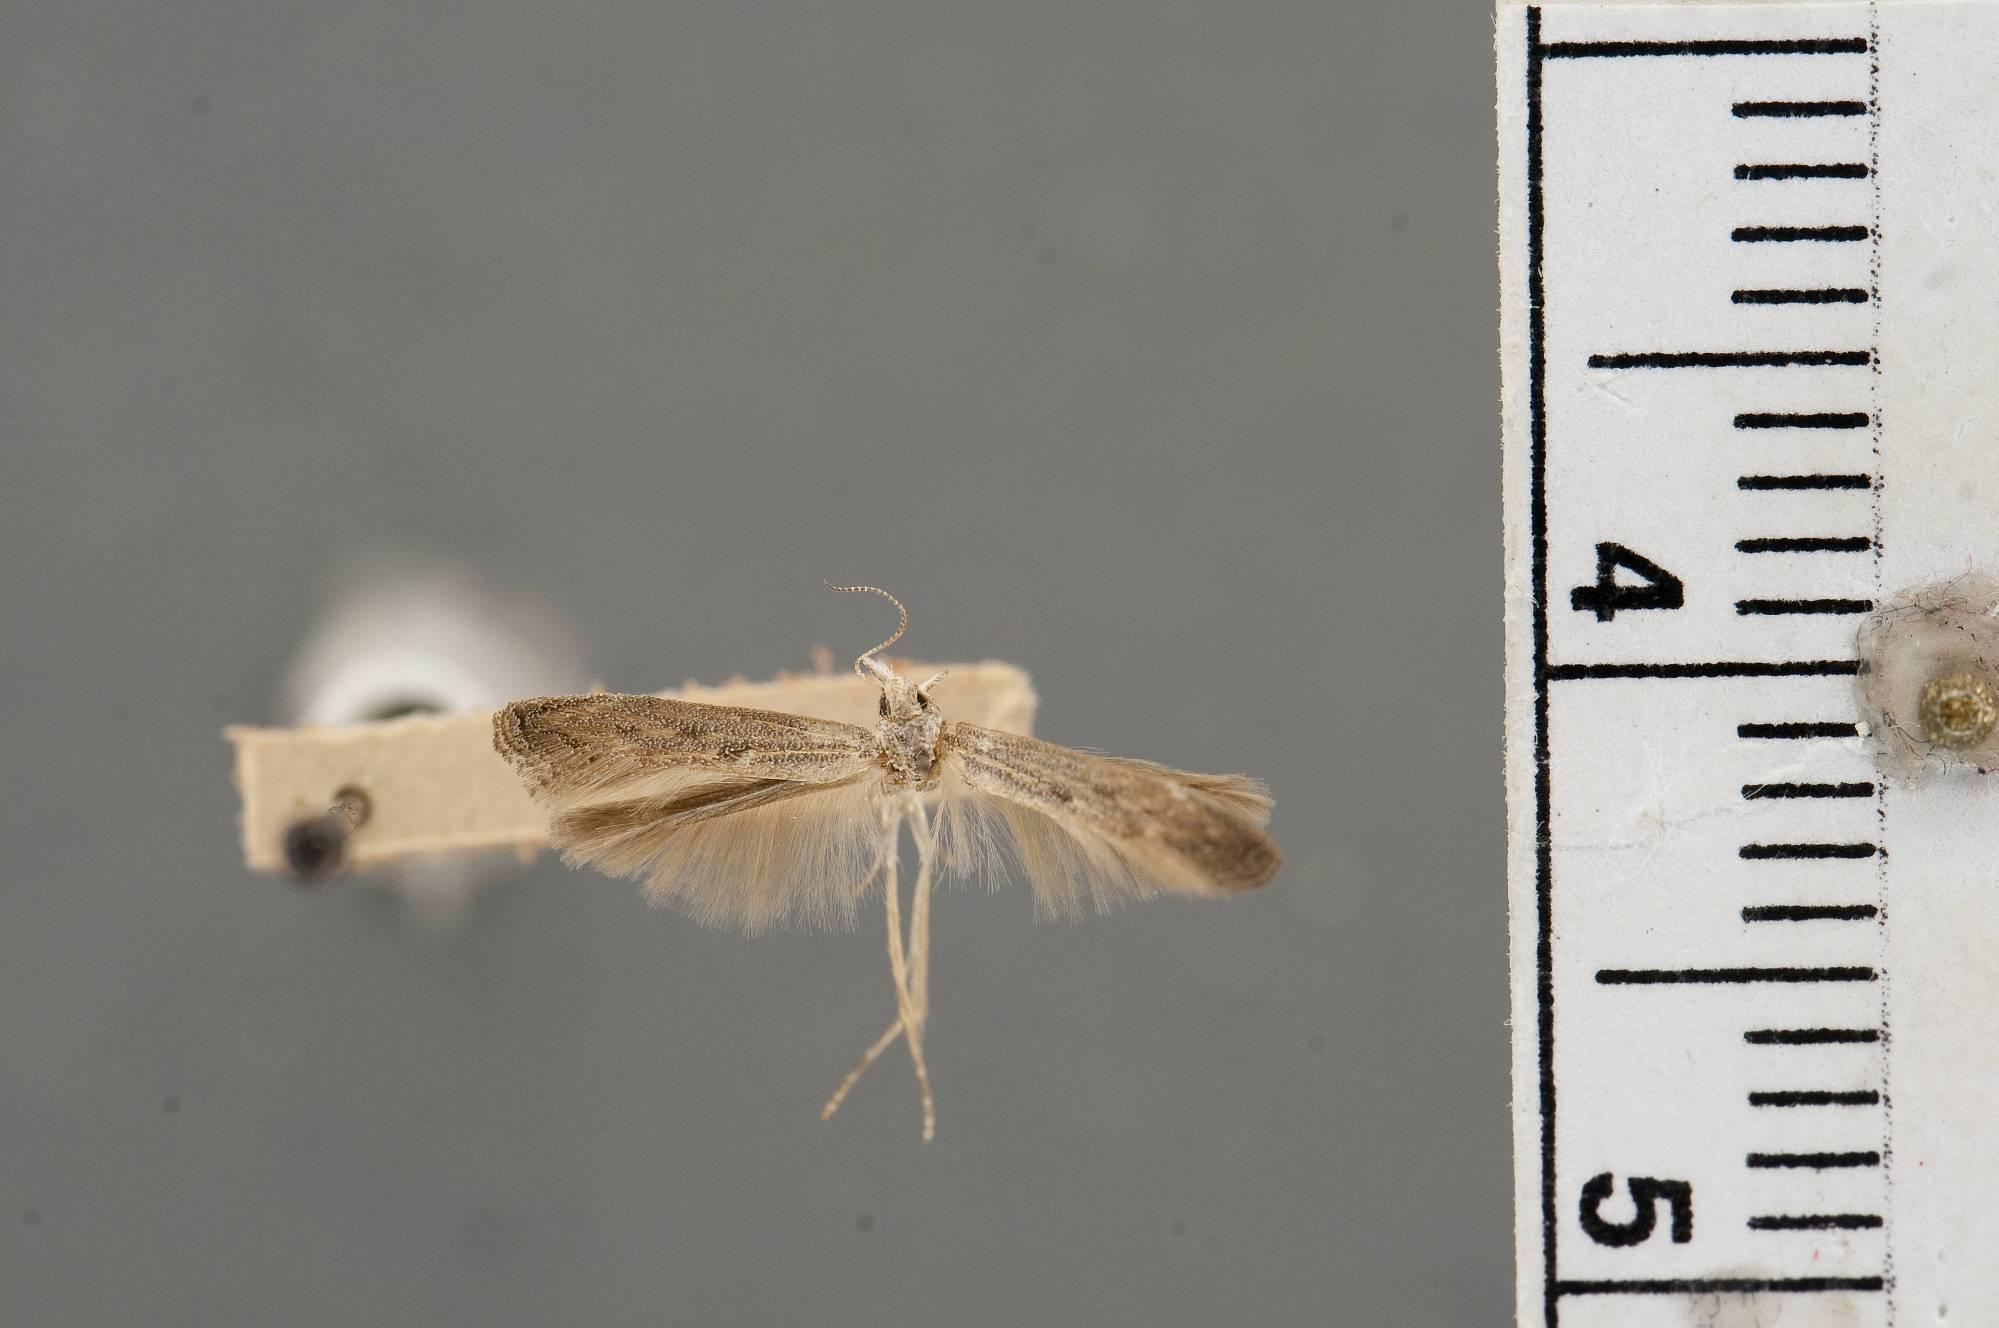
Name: Isophrictis rudbeckiella
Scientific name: Isophrictis rudbeckiella Bottimer, 1926
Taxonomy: Animalia, Arthropoda, Insecta, Lepidoptera, Glossata, Gelechiidae, Anomologinae
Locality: Liberty, Texas, United States
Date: Jun 1924